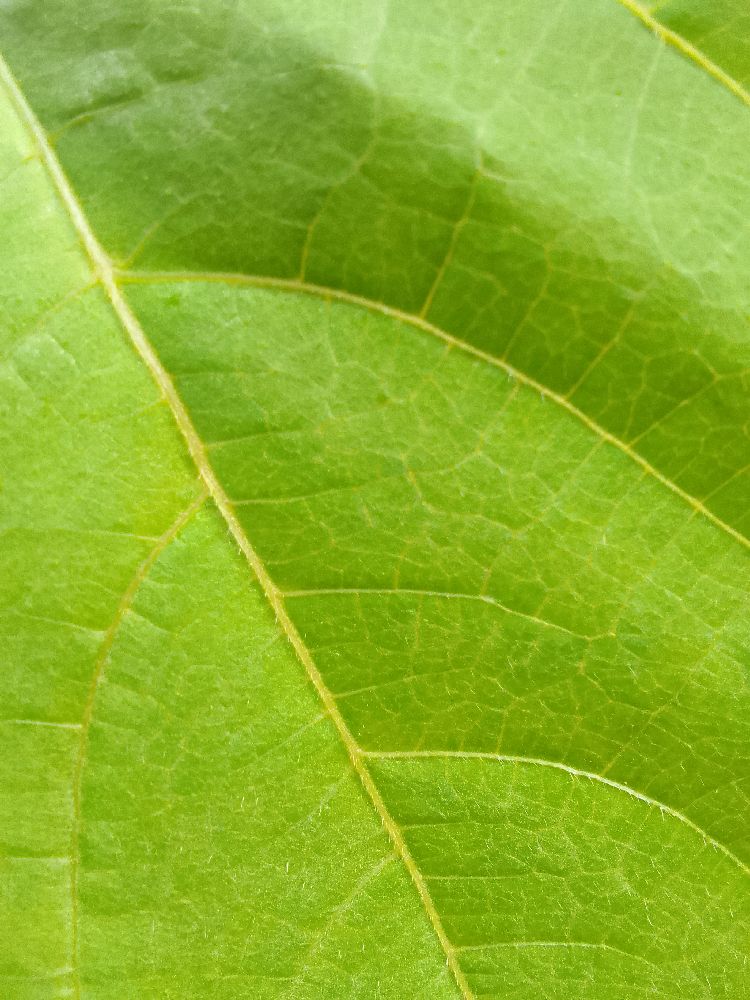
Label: healthy